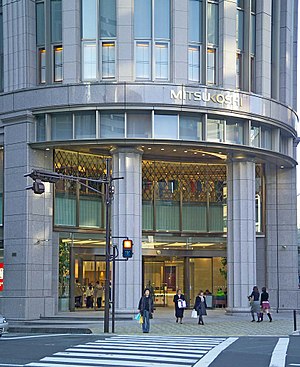
Chuuou (Tokyo) / Steder
Mitsukoshi Stormagasin
Chuuou er et af Tokyos 23 bydistrikter. Bydistriktet refererer til sig selv på engelsk som Chūō City.